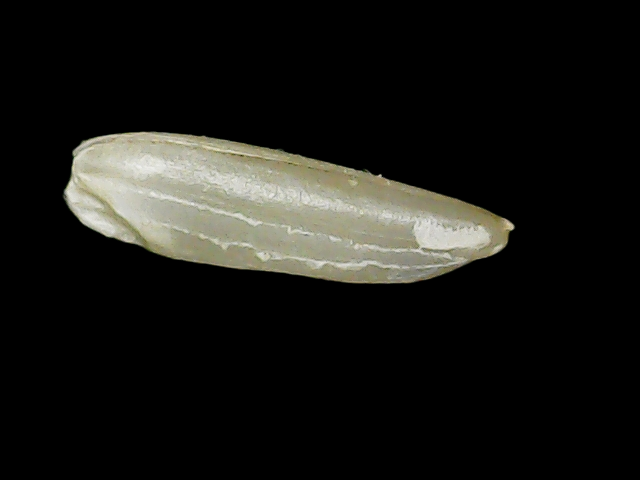
Rice variety: Binadhan7